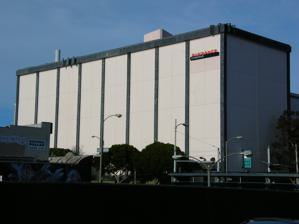
Building: AMC Kabuki 8
Country: United States of America
Year built: 1960
Building in California, USA AMC Kabuki 8 Exterior of AMC Kabuki 8 circa 2009 Former names AMC Kabuki Cinema 8, Sundance Kabuki, AMC Dine-in Kabuki 8 General information Status Completed Location Japan Center Address 1881 Post Street Town or city San Francisco , California Country USA Coordinates 37°47′06″N 122°25′59″W / 37.785°N 122.433°W / 37.785; -122.433 Opened 1960 Renovated 2006–2007 AMC Kabuki 8 is a movie theater in the Japan Center complex in San Francisco 's Japantown neighborhood. History Kabuki Theater originally opened in 1960 as a large dinner theater. Interiors of Sundance Kabuki in 2010 The theater was the first multiplex in San Francisco. As part of the original Japan Center mission to showcase Japanese culture, it was the first authentic Kabuki theater in America, designed in a traditional 17th century style with a proscenium, stage entrance/exit ramp, revolving stage, and trap doors. The theater was designed with dining tables so audiences could eat while watching Kabuki performances. The restaurant, named the Kabuki Theater Restaurant, was limited to serving Chinese and American food so it wouldn't draw business away from the Japan Center Japanese restaurants. It has hosted San Francisco's Cherry Blossom Festival activities, is one of a small number of theaters showing performances by the San Francisco Opera , and has screened several films for San Francisco International Film Festival and San Francisco International Asian American Film Festival as recently as 2011. Ownership Formerly the AMC Kabuki Cinema 8, it was acquired by Robert Redford 's Sundance Cinemas chain in 2006 as part of an anti-trust agreement allowing AMC to acquire Loews . Sundance renovated the theater, and reopened it under its current name in December 2007, as the chain's second theater. On October 6, 2015, it was announced that Carmike Cinemas has acquired Sundance Cinemas for $36 million. On November 15, 2016, Carmike was purchased by AMC Theatres for $1.2 Billion, bringing the theater back into AMC's control. AMC announced on March 1, 2017, that the Carmike owned brands would be retired and all theaters would be placed under one of three new AMC brands. The Sundance Kabuki as of April 2017 was renamed the AMC Dine-in Kabuki 8. On April 4, 2018, the theater was re branded as the AMC Kabuki 8 and dropped the AMC Dine-in menu. References